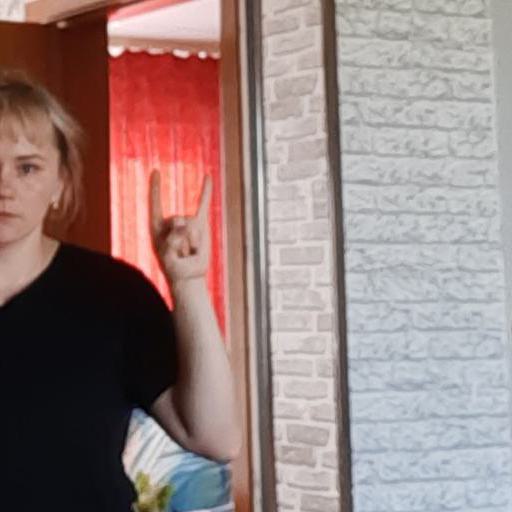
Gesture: rock